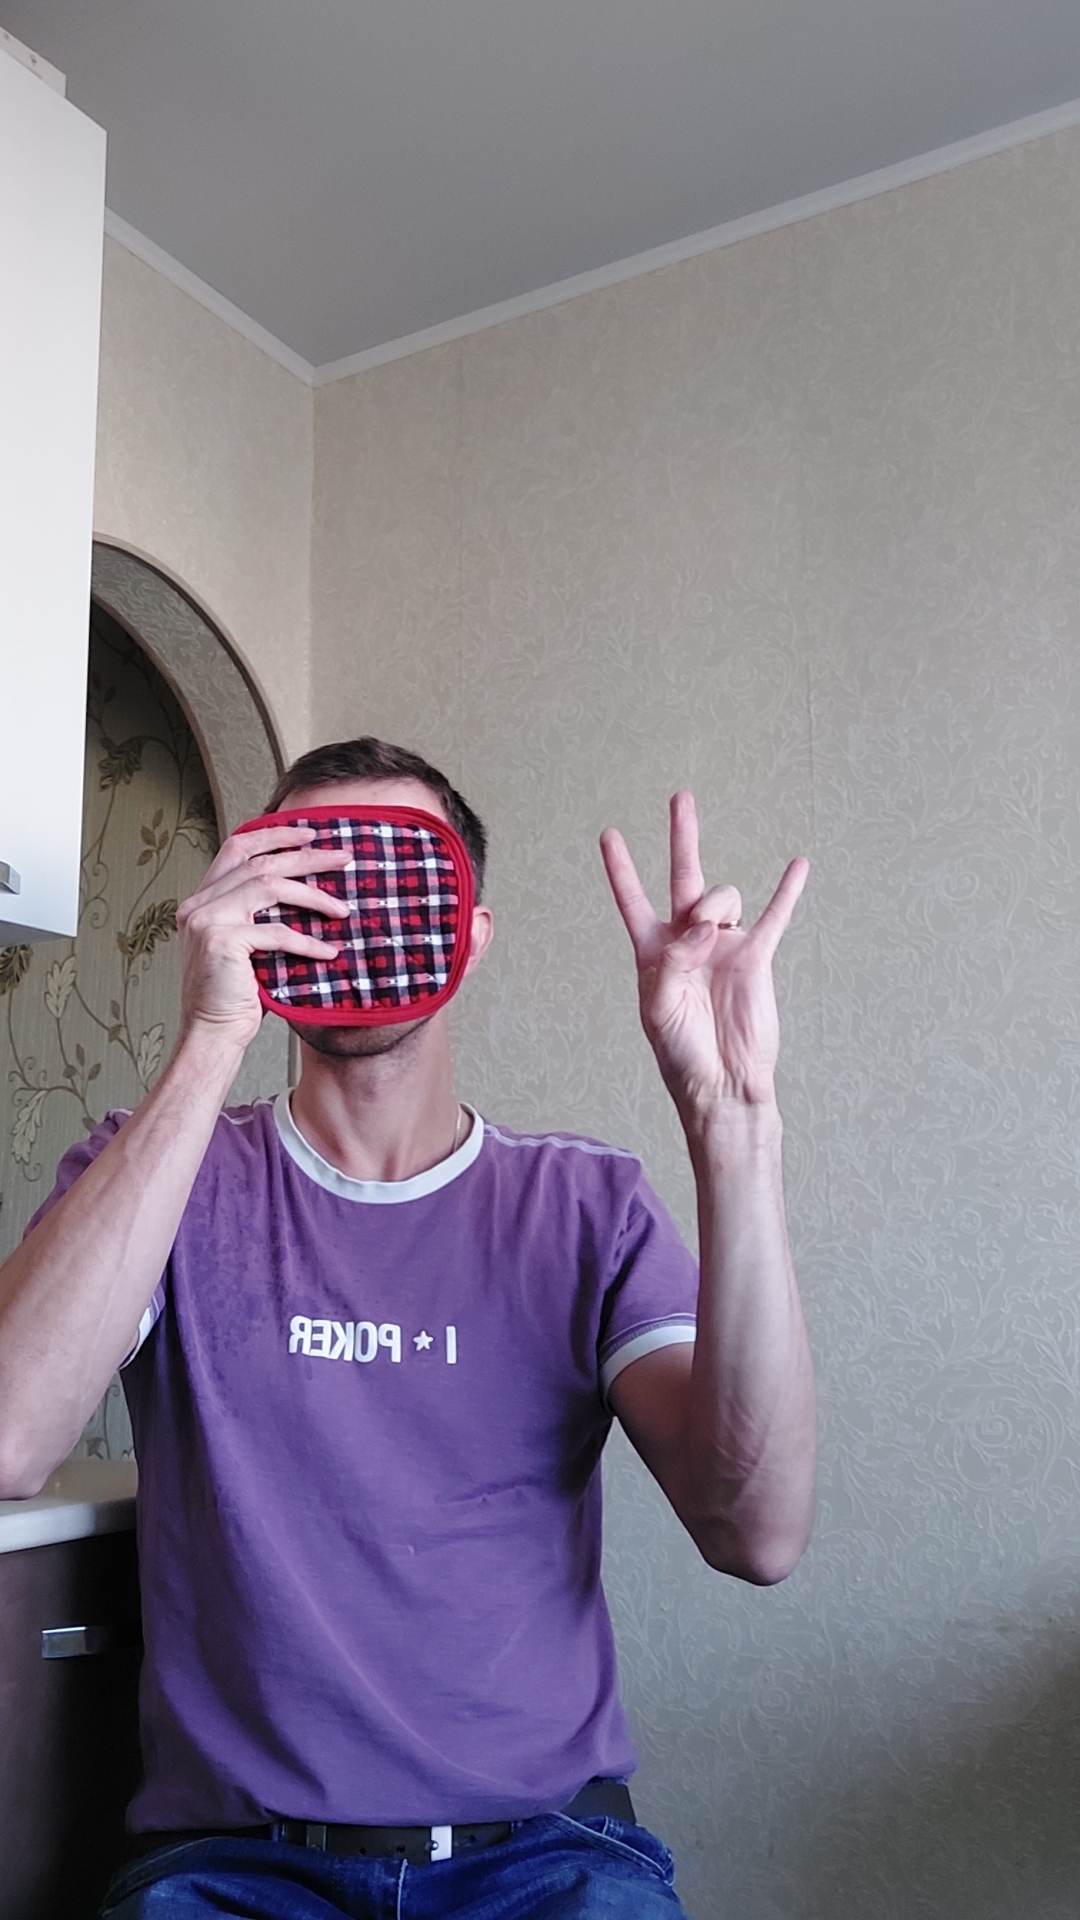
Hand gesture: three3